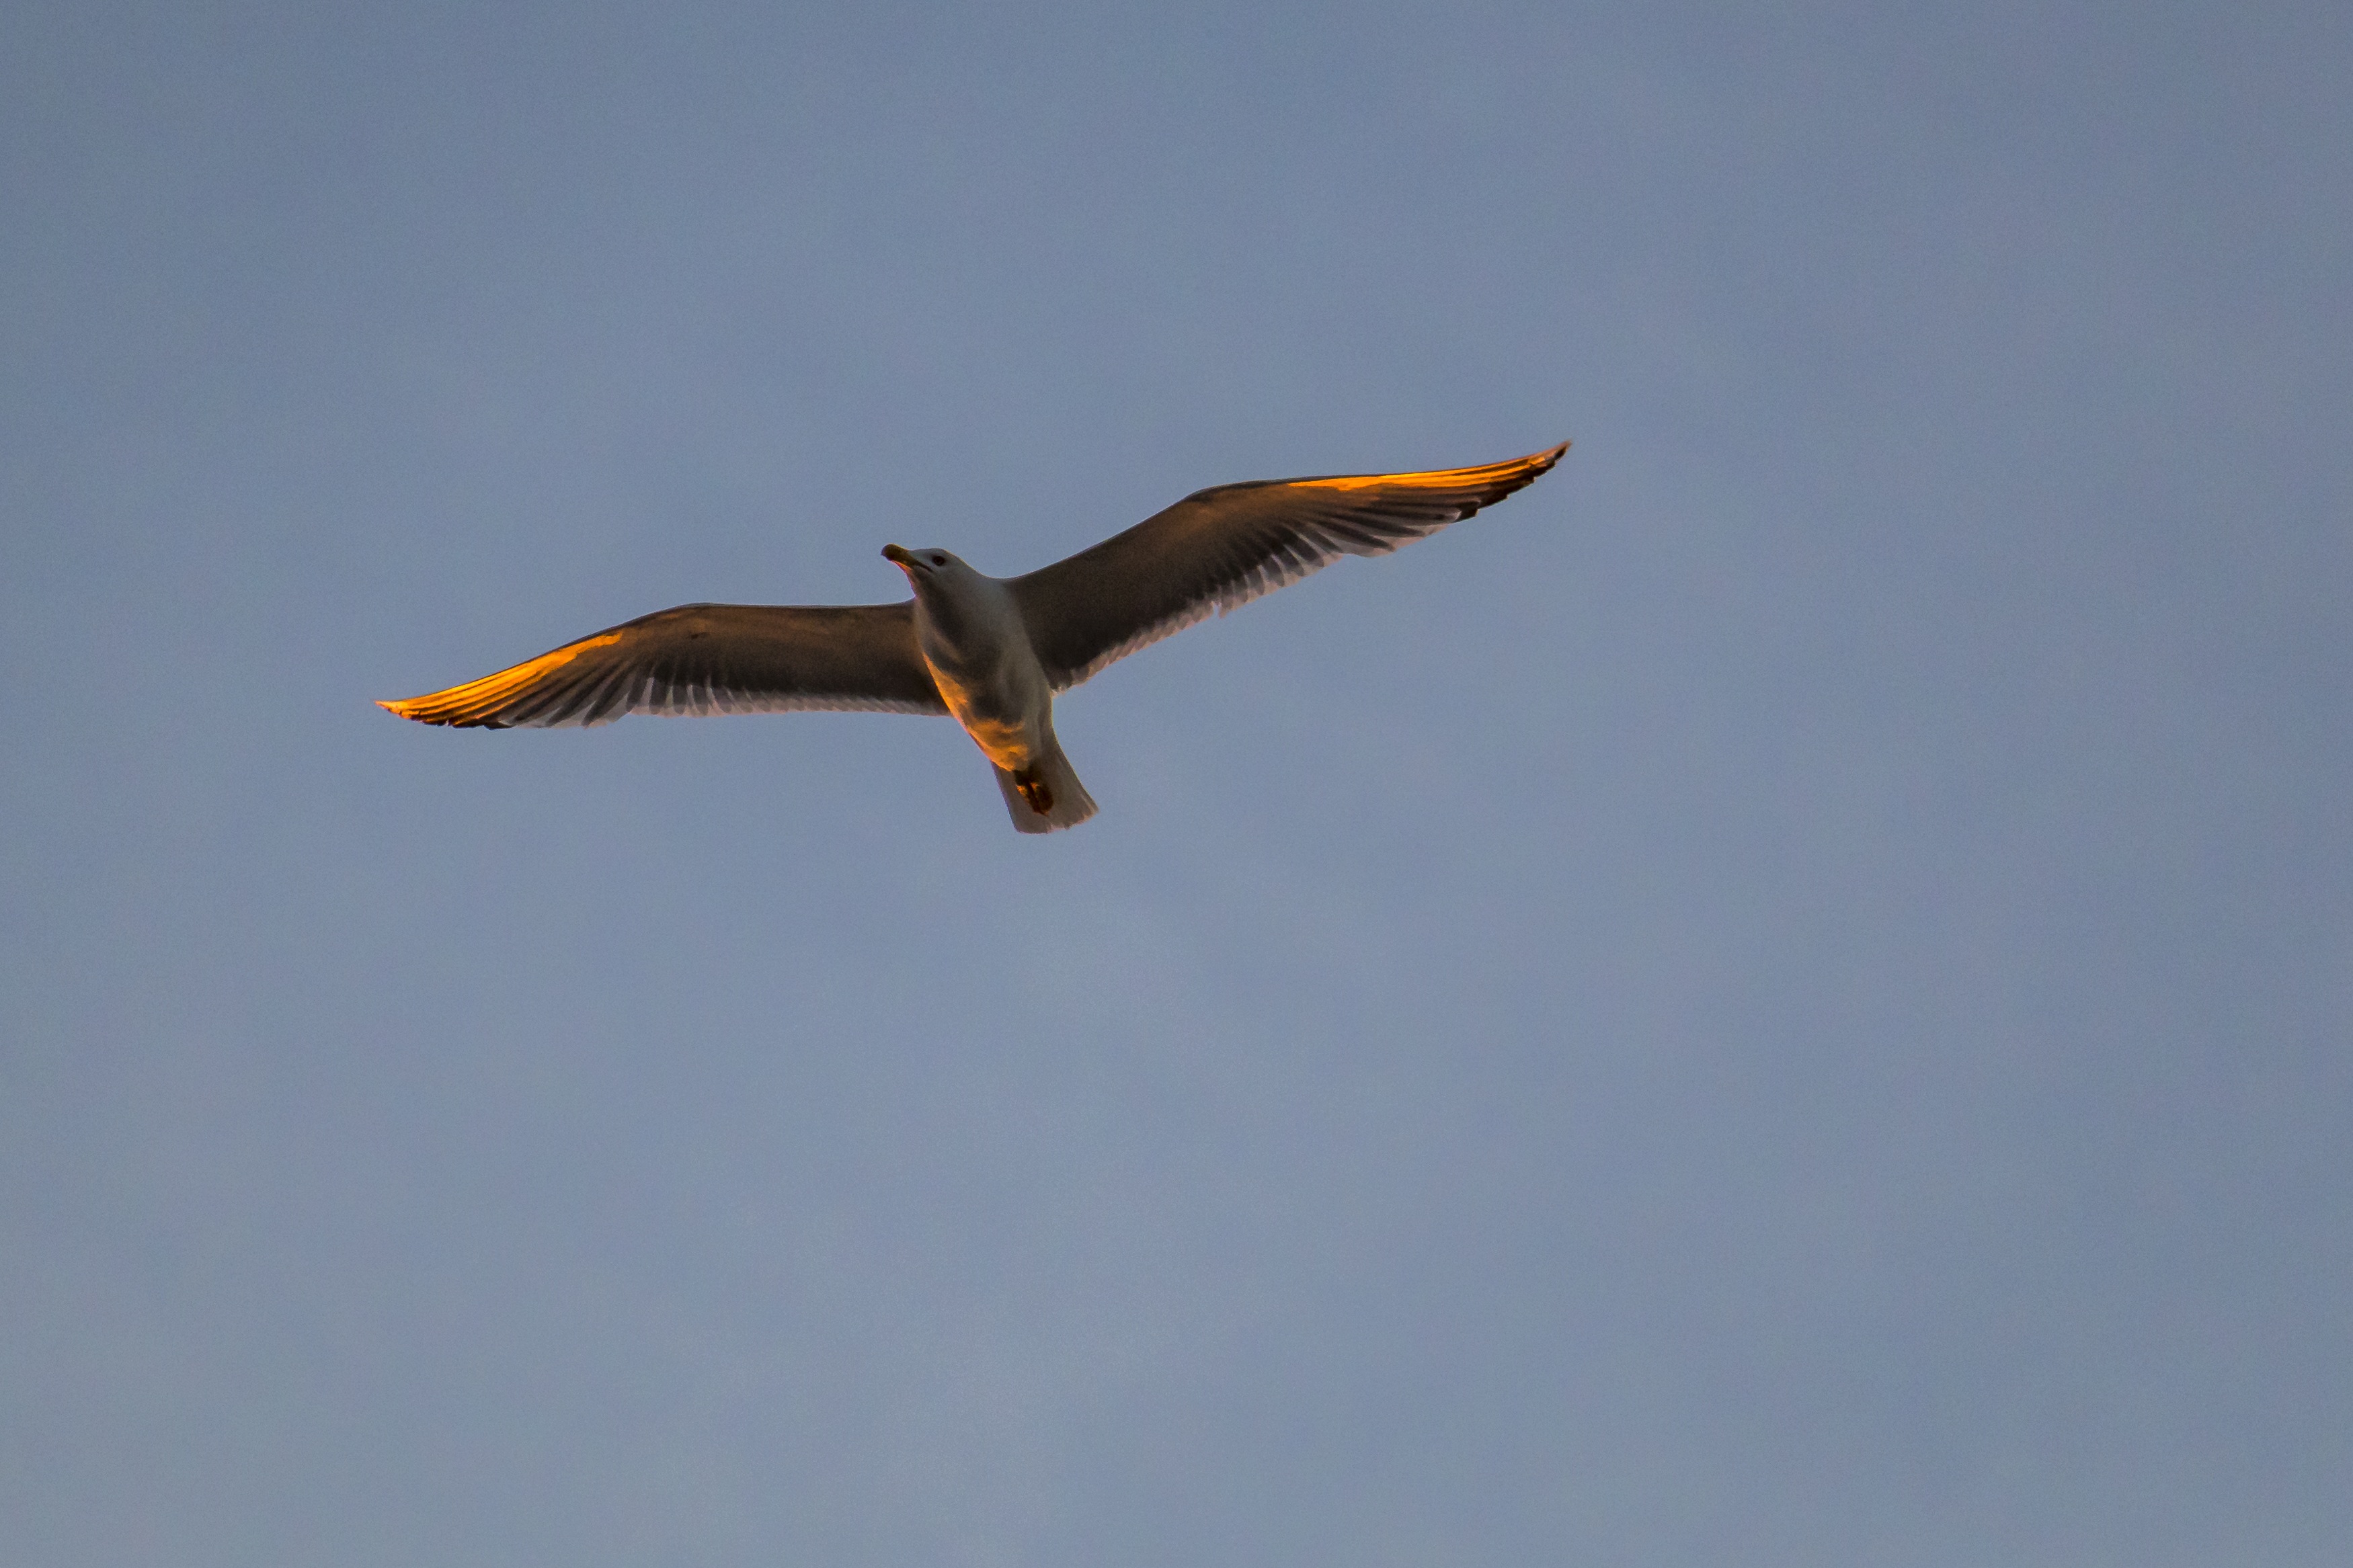
sea, water, nature, bird, wing, sky, seabird, fly, seagull, gull, beak, flight, birds, free, vertebrate, bill, waterfowl, mood, water bird, in flight, seemoeve, gull in flight, white gulls, charadriiformes, accipitriformes